Grease Live!

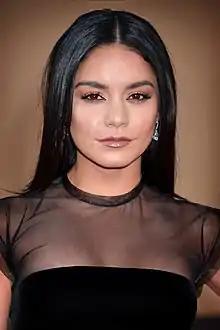
Vanessa Hudgens received widespread acclaim for her performance and professionalism as her father had died the day before the live show.

Jeremy Gerald of "Deadline Hollywood" noted that "Grease Live" was broadcast "with nary a hitch and one last-minute change in the out-of-doors opening number that paid tribute to the greatest movie musical of all time, "Singin' in the Rain"". Acknowledging that none of NBC's live musicals had "hit the stratospheric highs of this show", while aspects of the production were also praised, such as the live audiences and stage design. Vanessa Hudgens was judged to have "stolen" the show, and that Aaron Tveit and Julianne Hough "couldn't be better matched as the head of the T Birds and the sweet new girl from Utah." In conclusion, Gerald felt that he had "never seen a more inventive interplay between a show and just enough of the mechanics of the deal to make it all the more engaging. That, and the audience that played its essential part in moving "Grease Live" along with enthusiastic applause replacing the dead air that followed key moments in the earlier live broadcasts, set a new standard for this kind of presentation that will be tough to top."